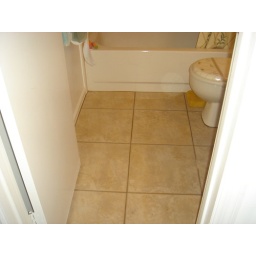
new floor in the bathroom